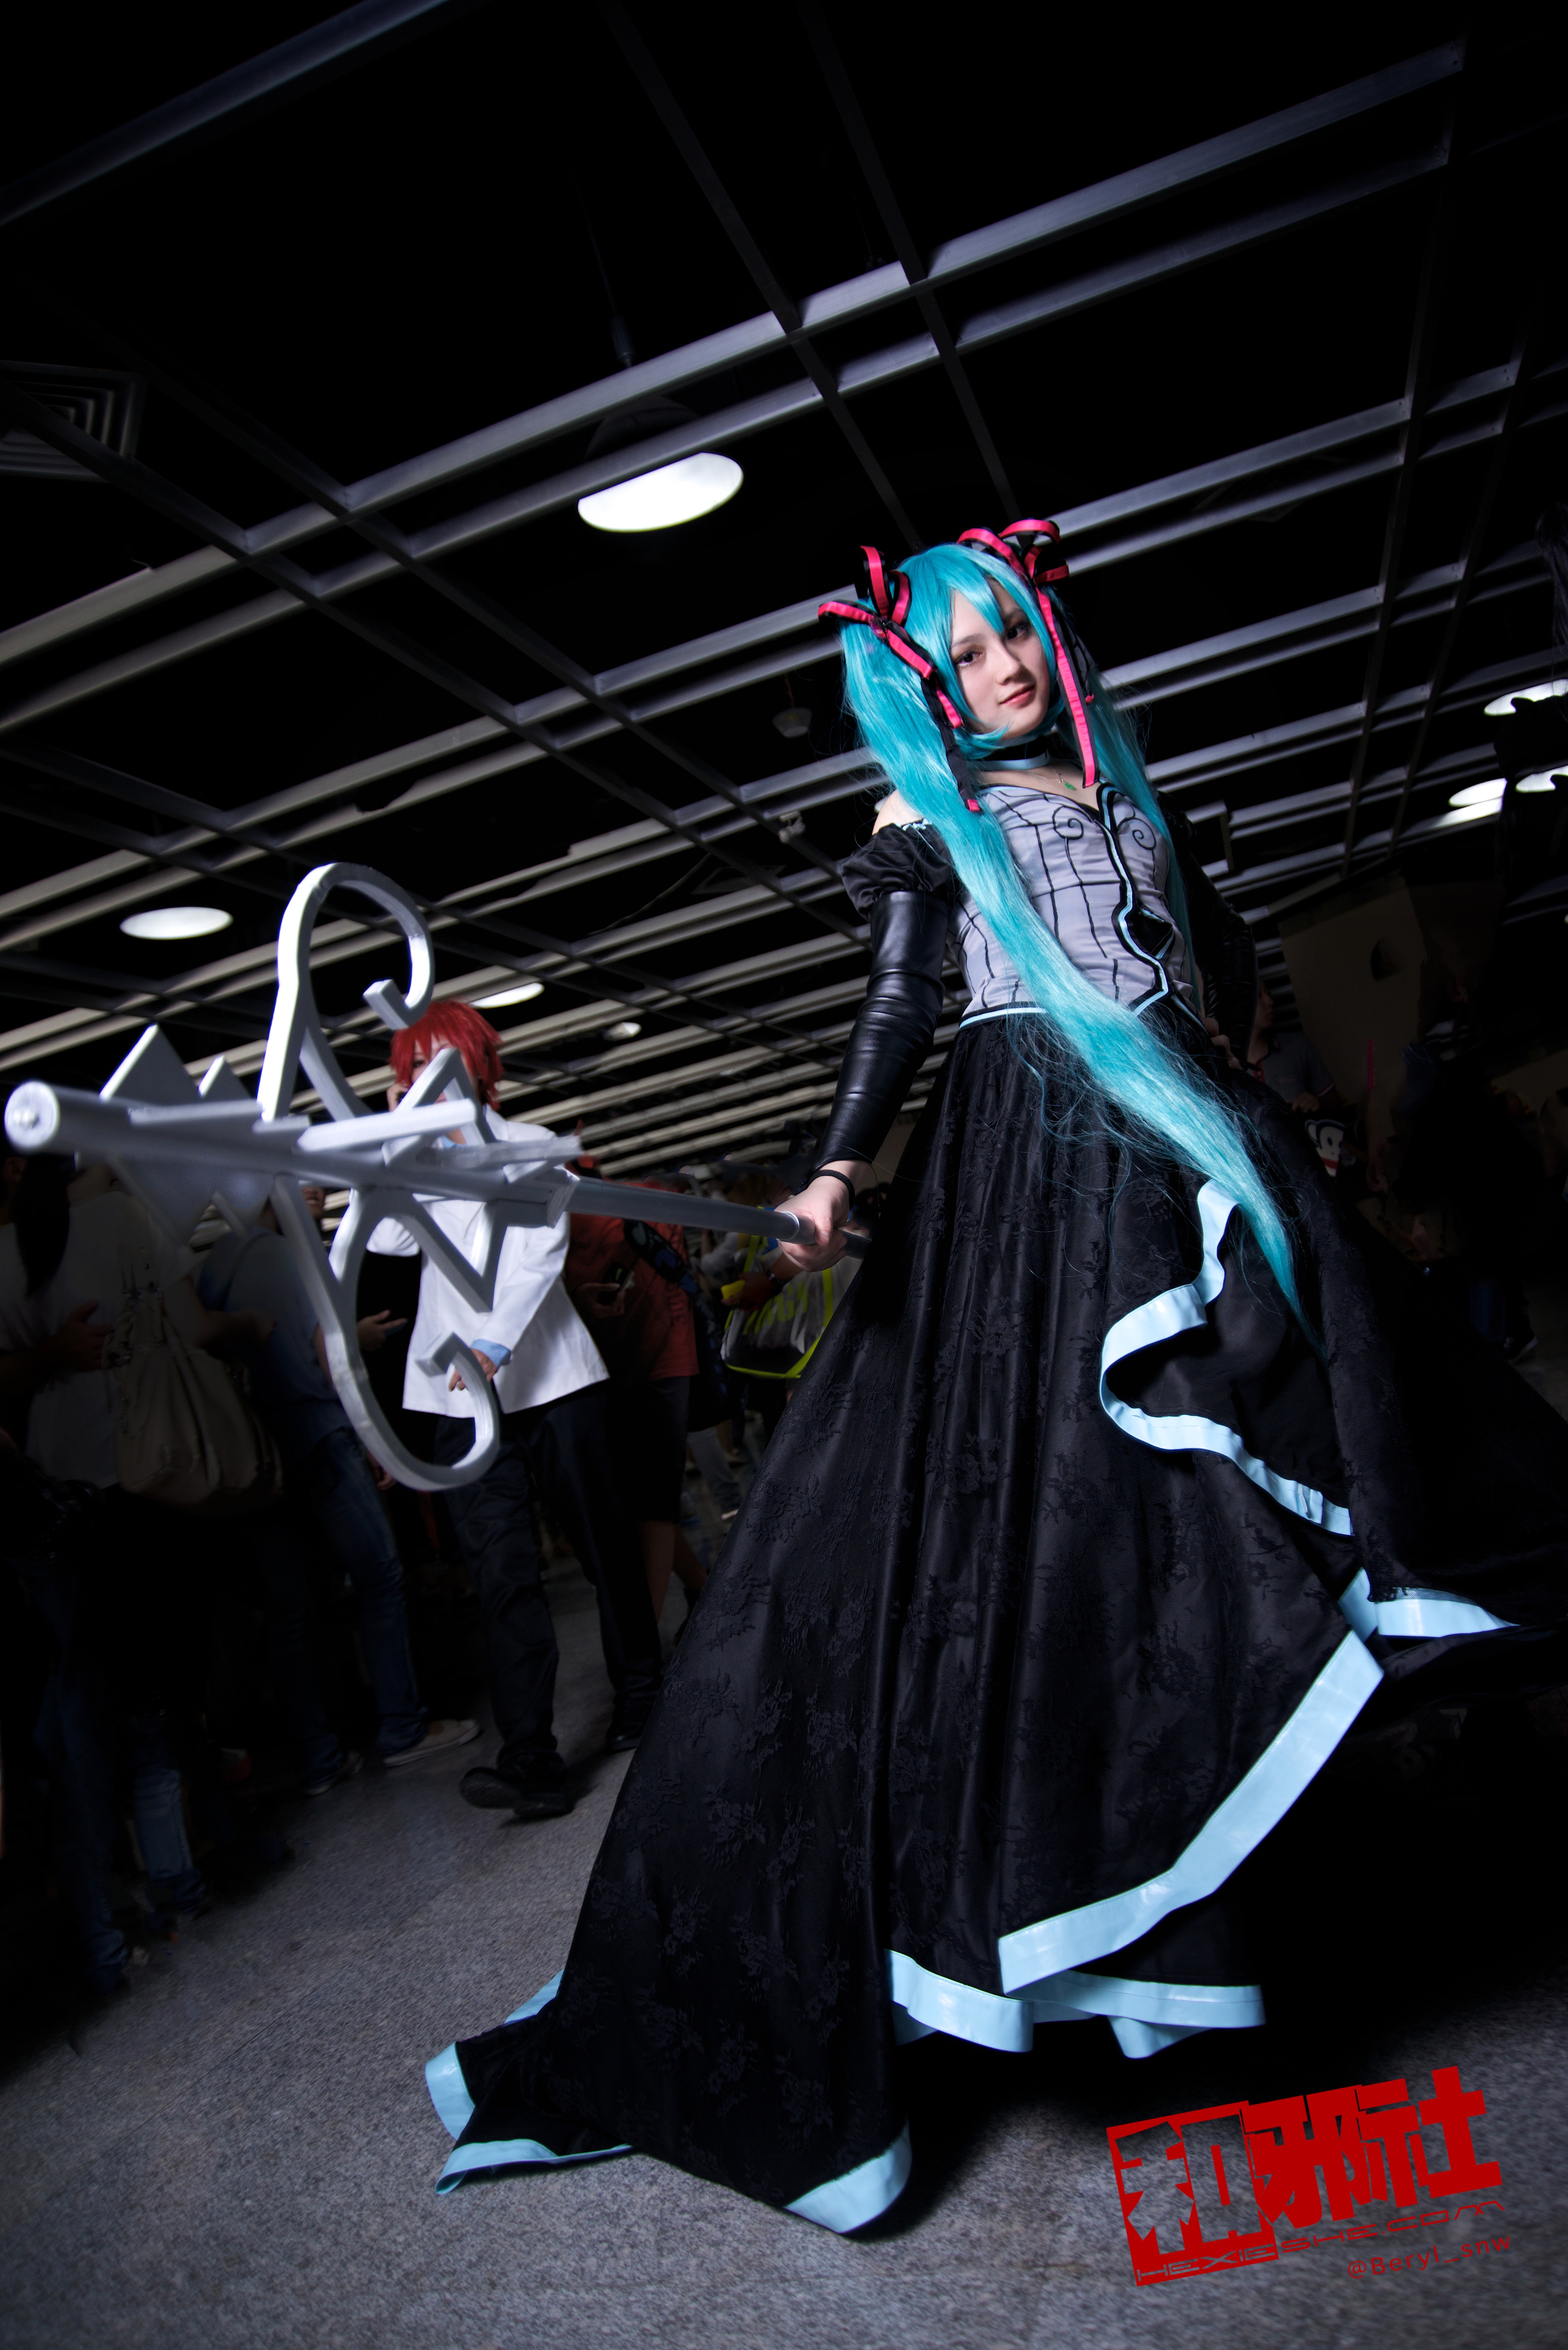
girl, cute, darkness, fashion, clothing, black, performance art, cosplay, girls, stage, performance, canton, costume, china, anime, comic, comiccon, guangzhou, acg, cos